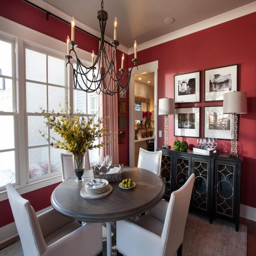
this vibrant dining room doubles as a work space , showcasing electric red , an abundance of natural light and a modern take on a sliding barn door .